Air Austral

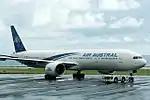
Former Air Austral Boeing 777-300ER at Roland Garros Airport

In 2000, the airline took delivery of an ATR 72-500 short-haul turboprop. By then, Air Austral operated from both Roland Garros Airport in Sainte-Marie and Pierrefonds Airport in Saint-Pierre, with scheduled services to Mayotte, South Africa (Johannesburg), Comoros, Mauritius, the Seychelles, and four destinations in Madagascar (Antananarivo, Tamatave, Nosy Be, Majunga). In 2003, Air Austral launched its first long-haul service between Réunion and Paris, with two Boeing 777-200ERs. The two Boeing 777s were joined by a third Boeing 777-200ER in 2005. A second long-haul route from Réunion to Marseille and Lyon was established.